Jean Joseph Valéry

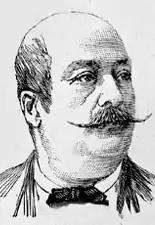

Count Jean Joseph Valéry (1828 – 26 March 1879) was a French shipowner and politician who was Senator of Corsica in 1876–79. He inherited a line of steamships for passenger, cargo and mail services that he greatly expanded to operate between southern France, Corsica, Italy, Spain and Algeria. Later the company ran into difficulty with growing competition, and after his death the ships were sold off.